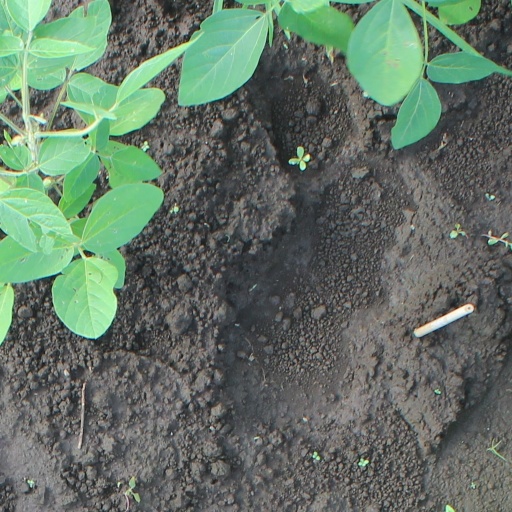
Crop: soybean